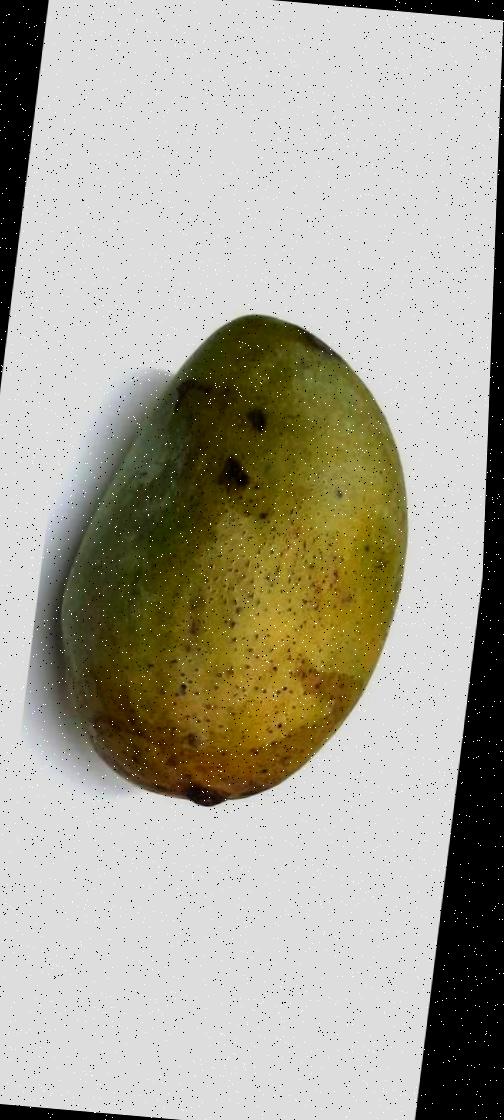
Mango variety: Fazli Classic